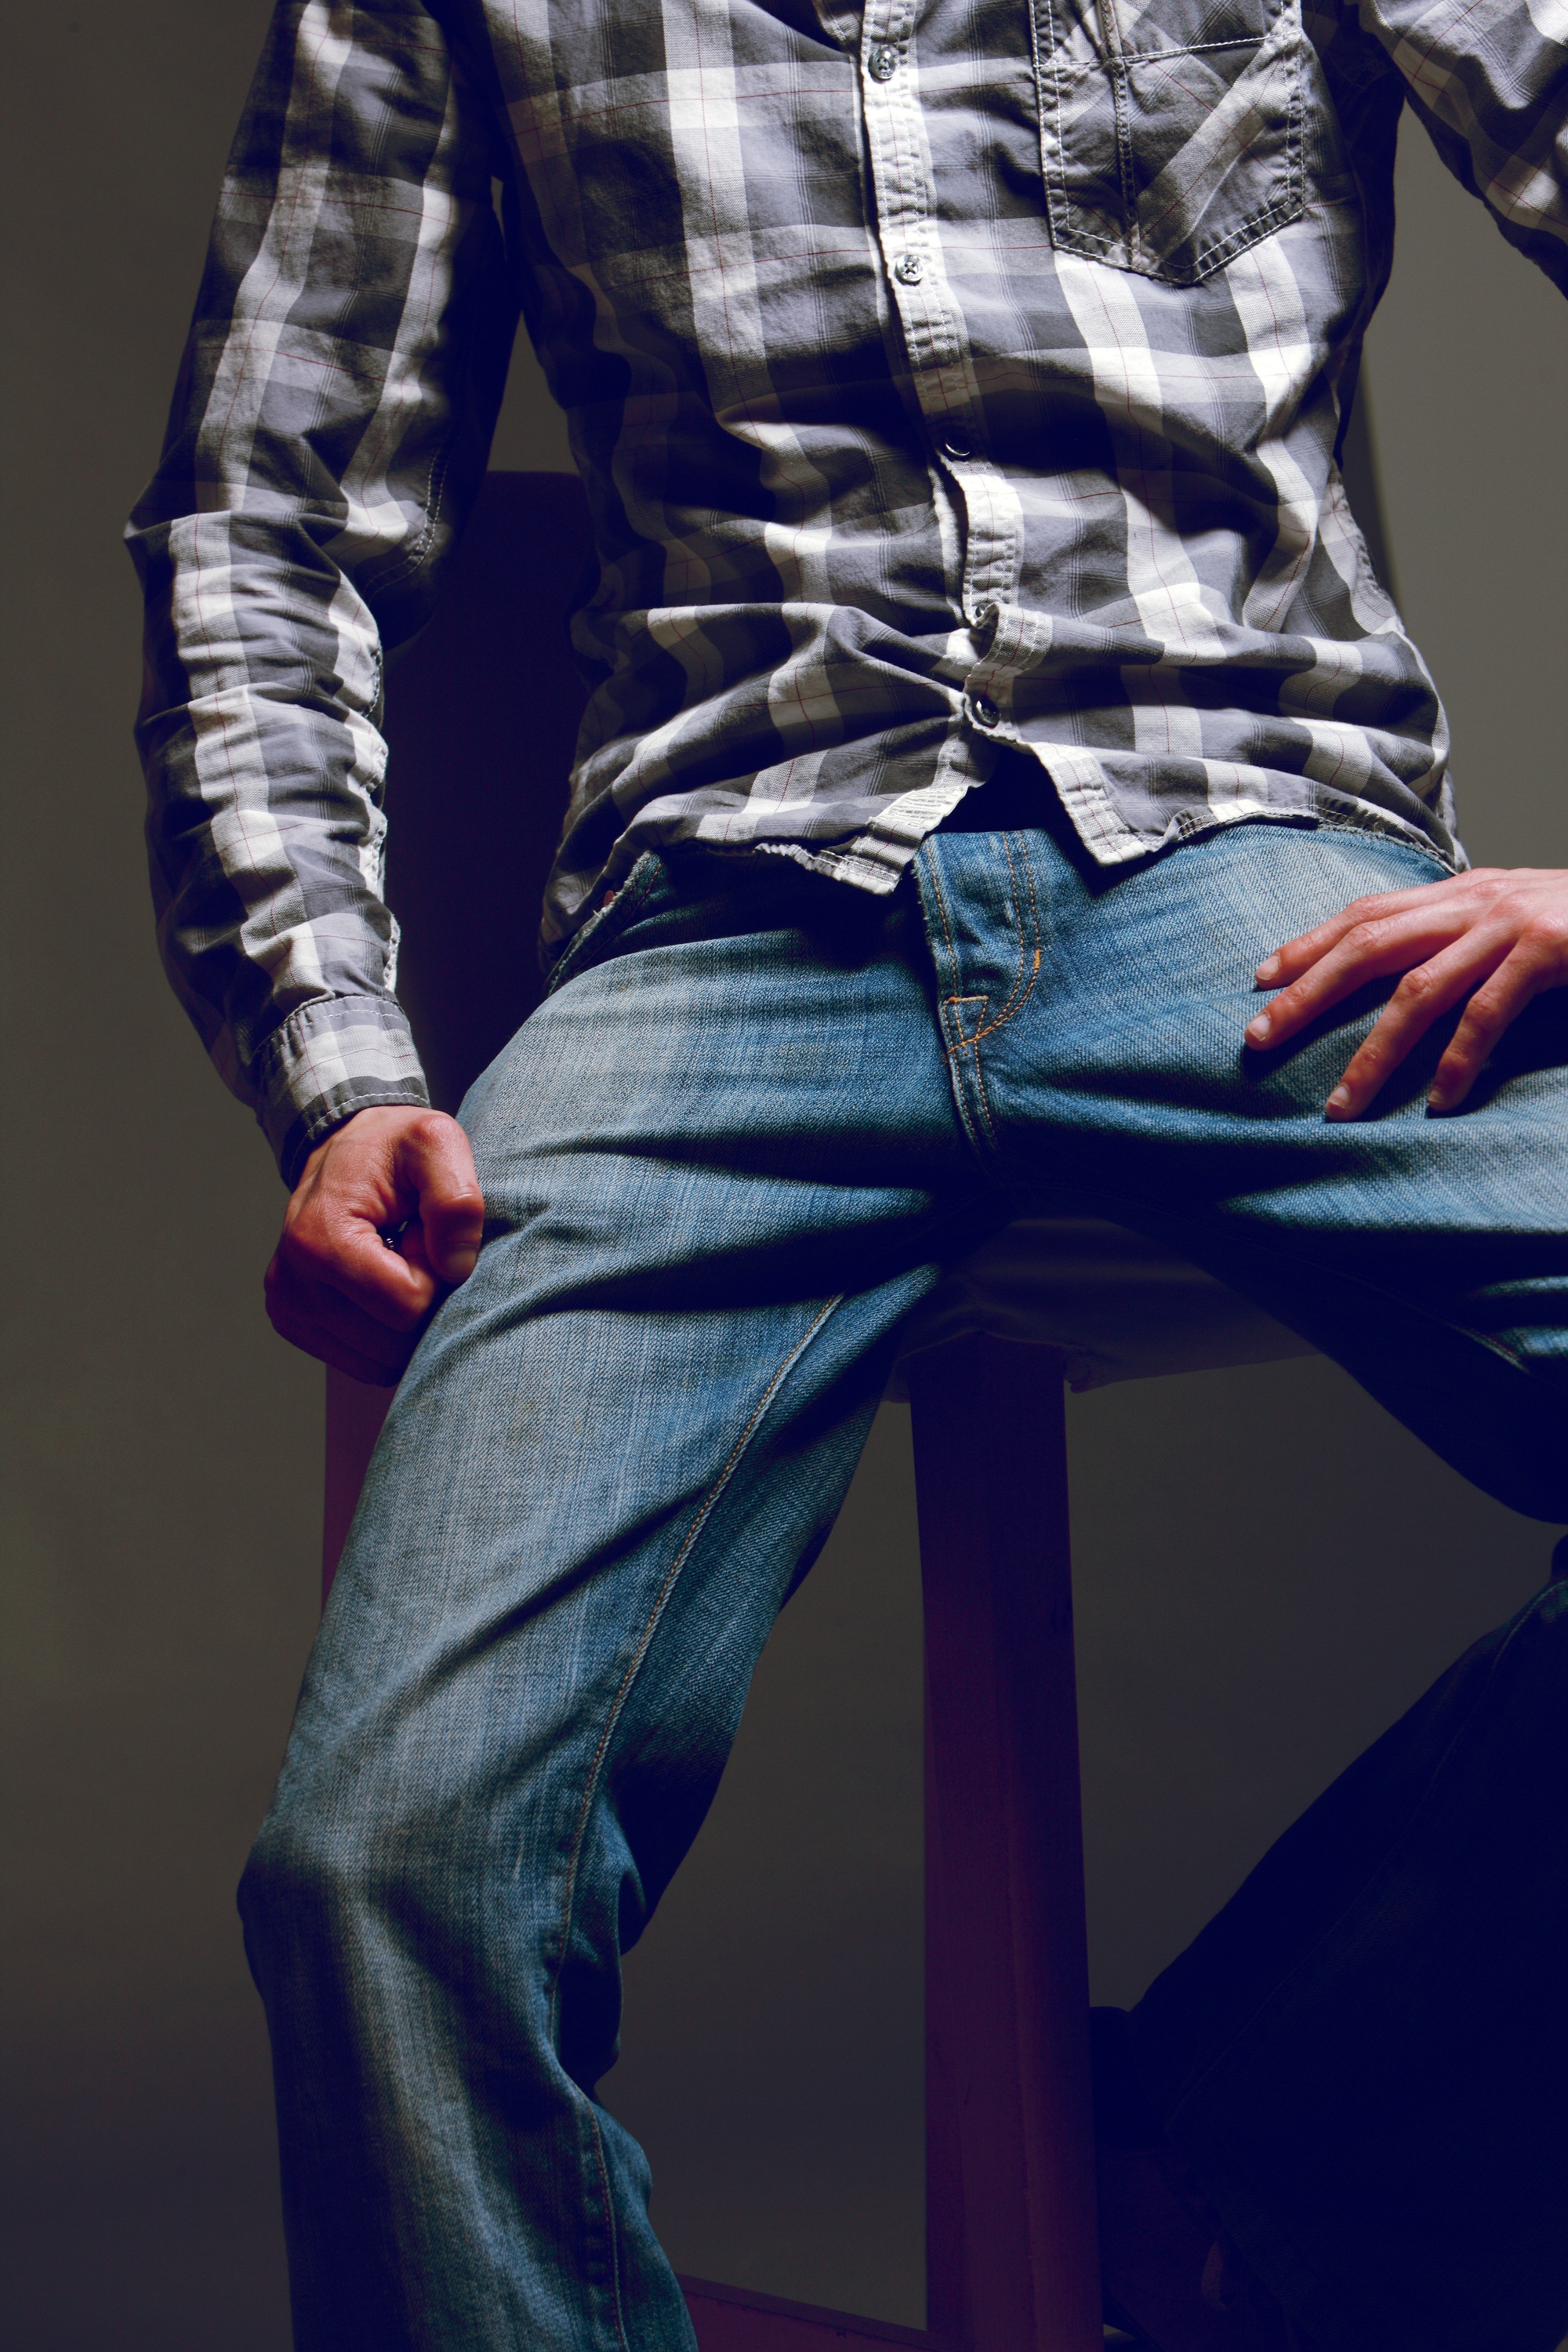
man, model, jeans, spring, color, sitting, fashion, blue, clothing, arm, shirt, dress, pose, checkered, squat, fashionable, photo shoot, fashion design, human positions